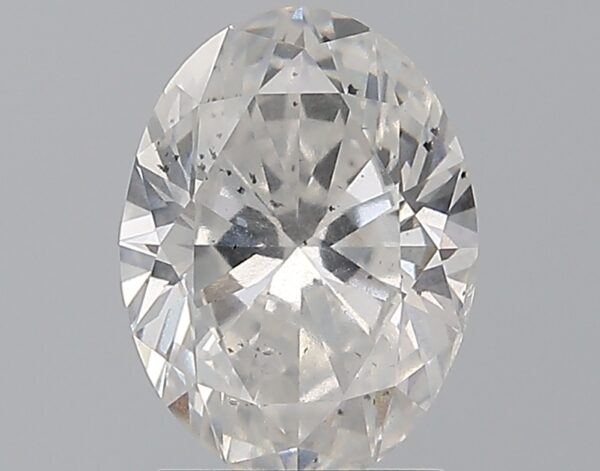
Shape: oval
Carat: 2.01
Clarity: SI2
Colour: E
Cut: EX
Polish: VG
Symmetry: VG
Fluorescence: ST
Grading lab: IGI
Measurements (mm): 9.65 x 7.2 x 4.43